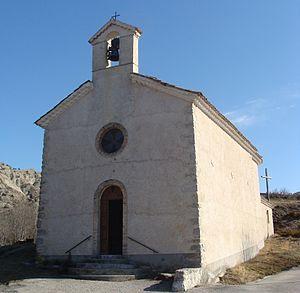
L'église d'Oze (Hautes-Alpes). Style commun des chapelles haut-alpines
Oze est une commune française située dans le département des Hautes-Alpes en région Provence-Alpes-Côte d'Azur.